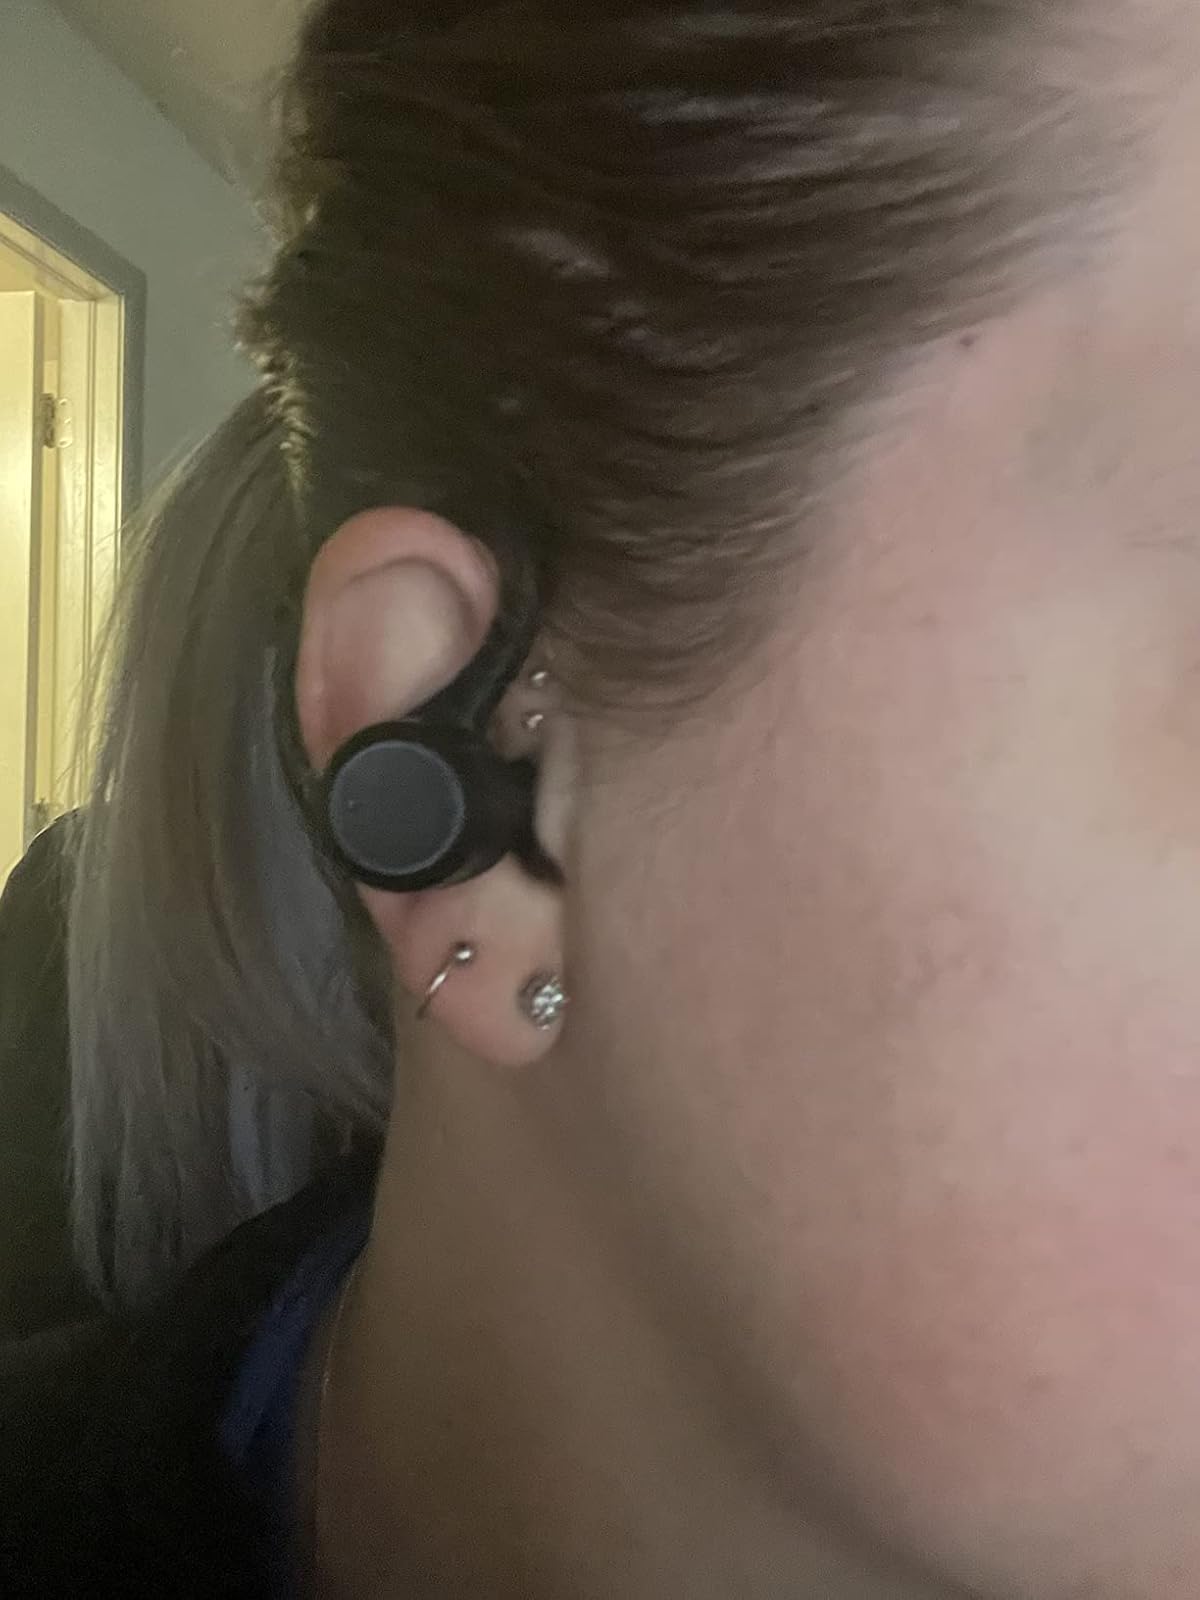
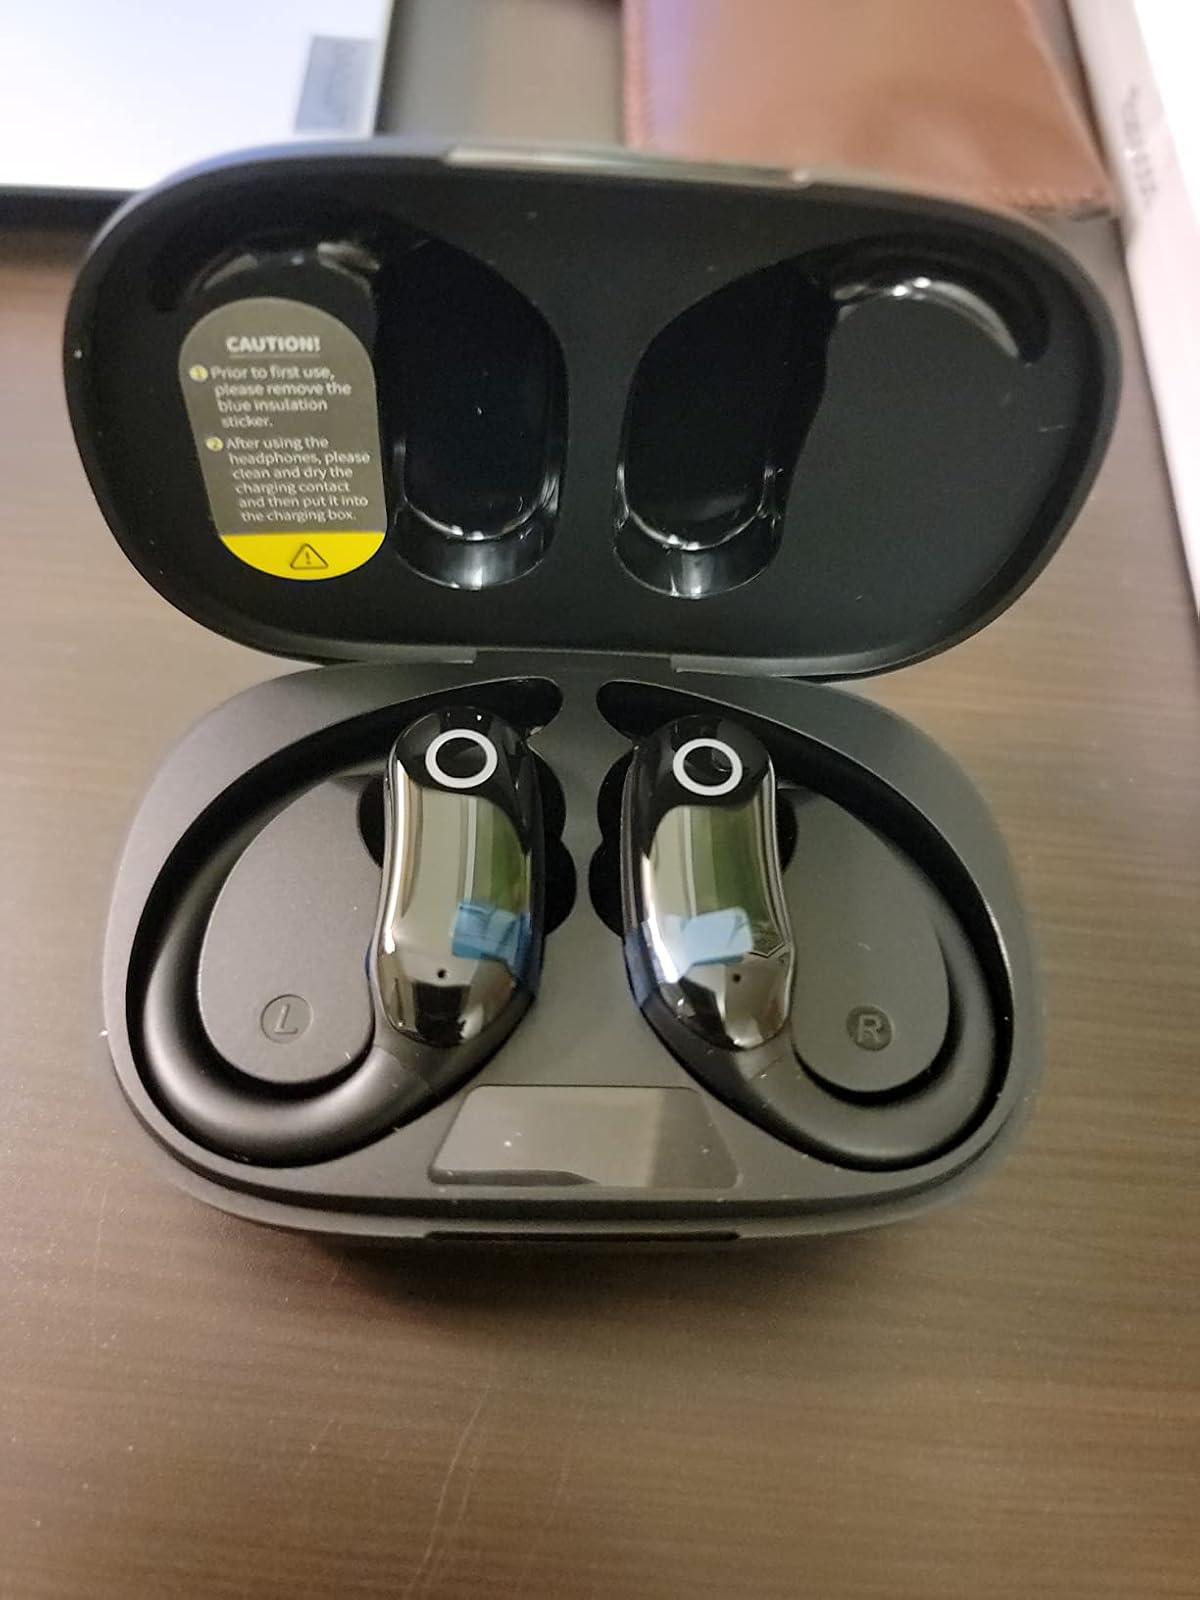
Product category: earbuds
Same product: no